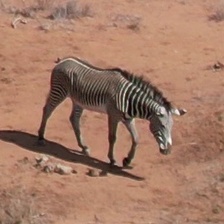
Pose orientation: right